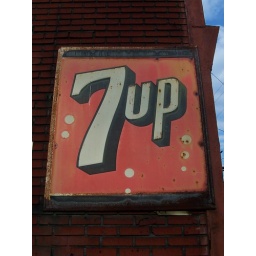
A vintage 7up sign hanging from a wall in Dillonvale, Ohio. Slightly rusted as well.